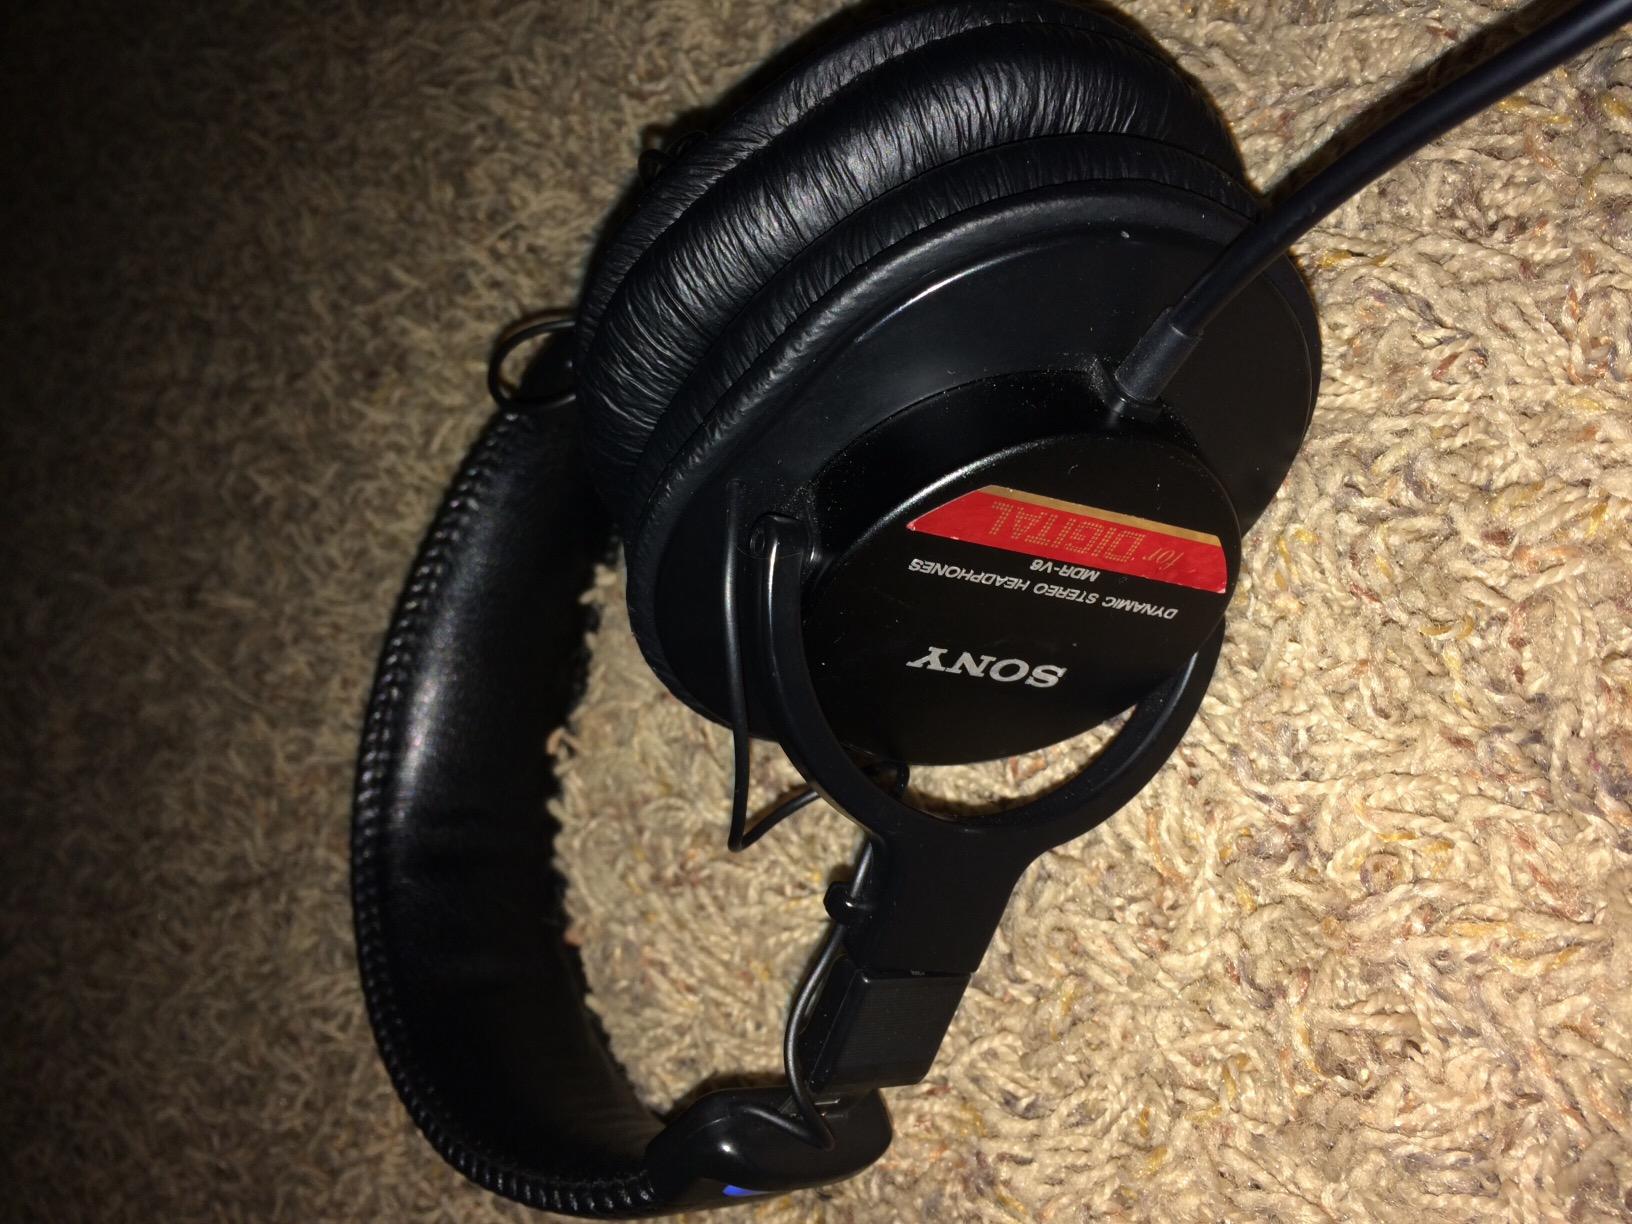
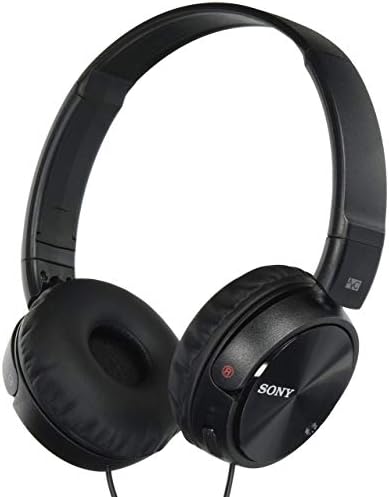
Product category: headphones
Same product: no